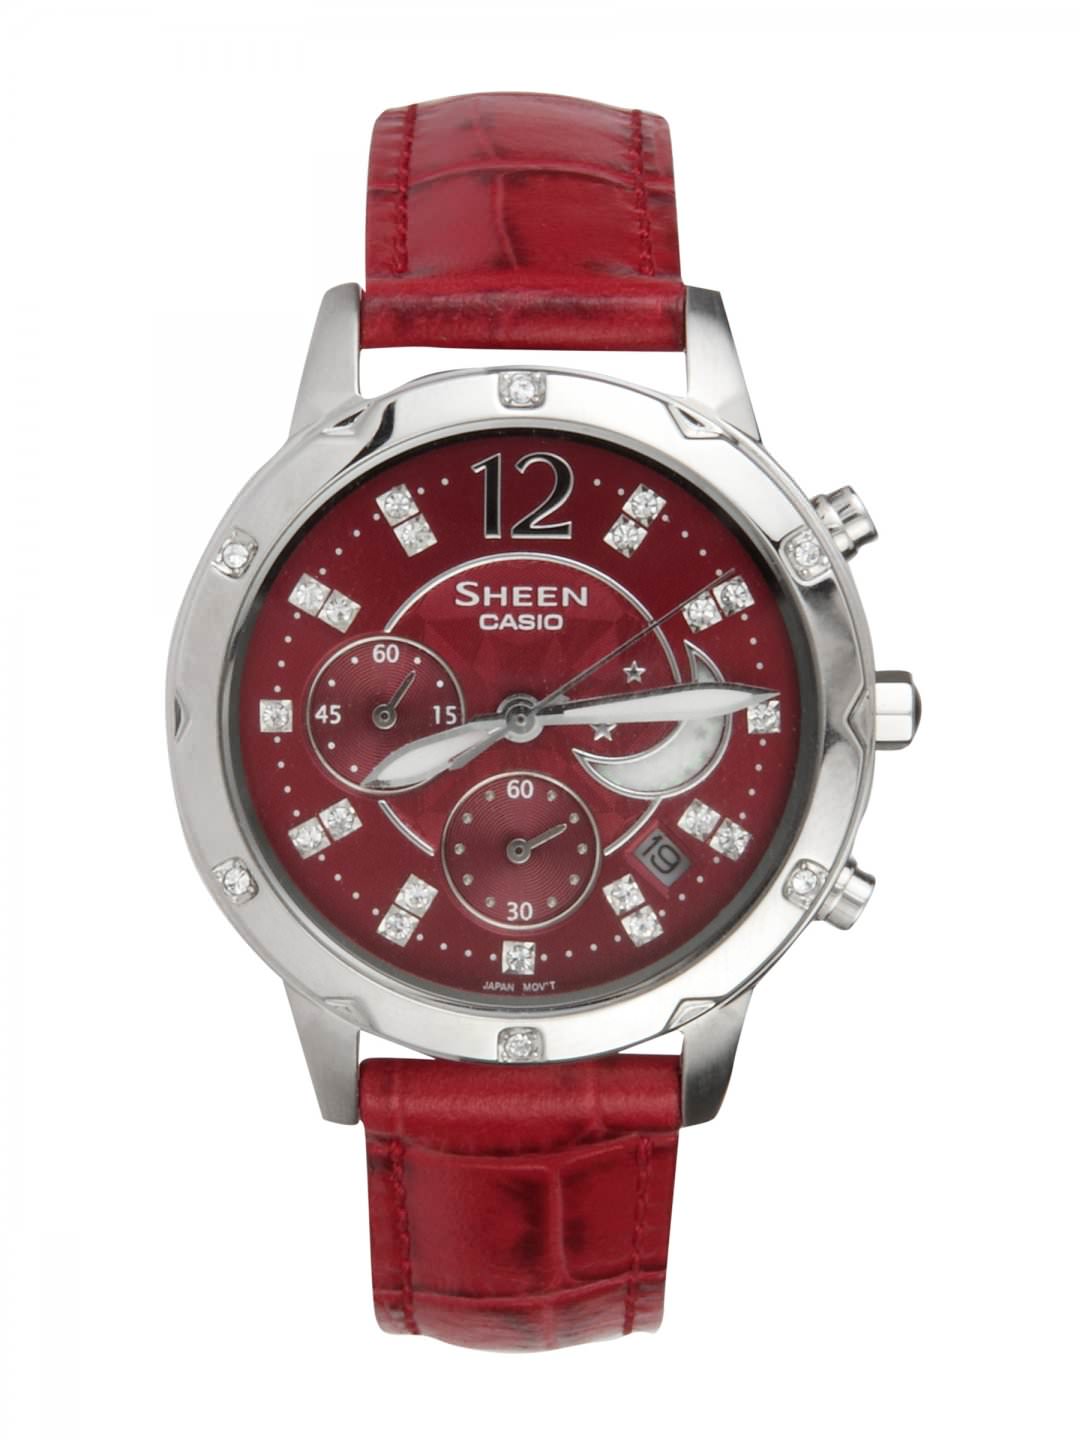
CASIO Sheen Women Red Dial Chronograph Watch SX029 SHE-5017L-4ADF
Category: Accessories / Watches / Watches
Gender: Women
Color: Red
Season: Winter 2016
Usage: Casual